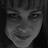
Emotion: happy